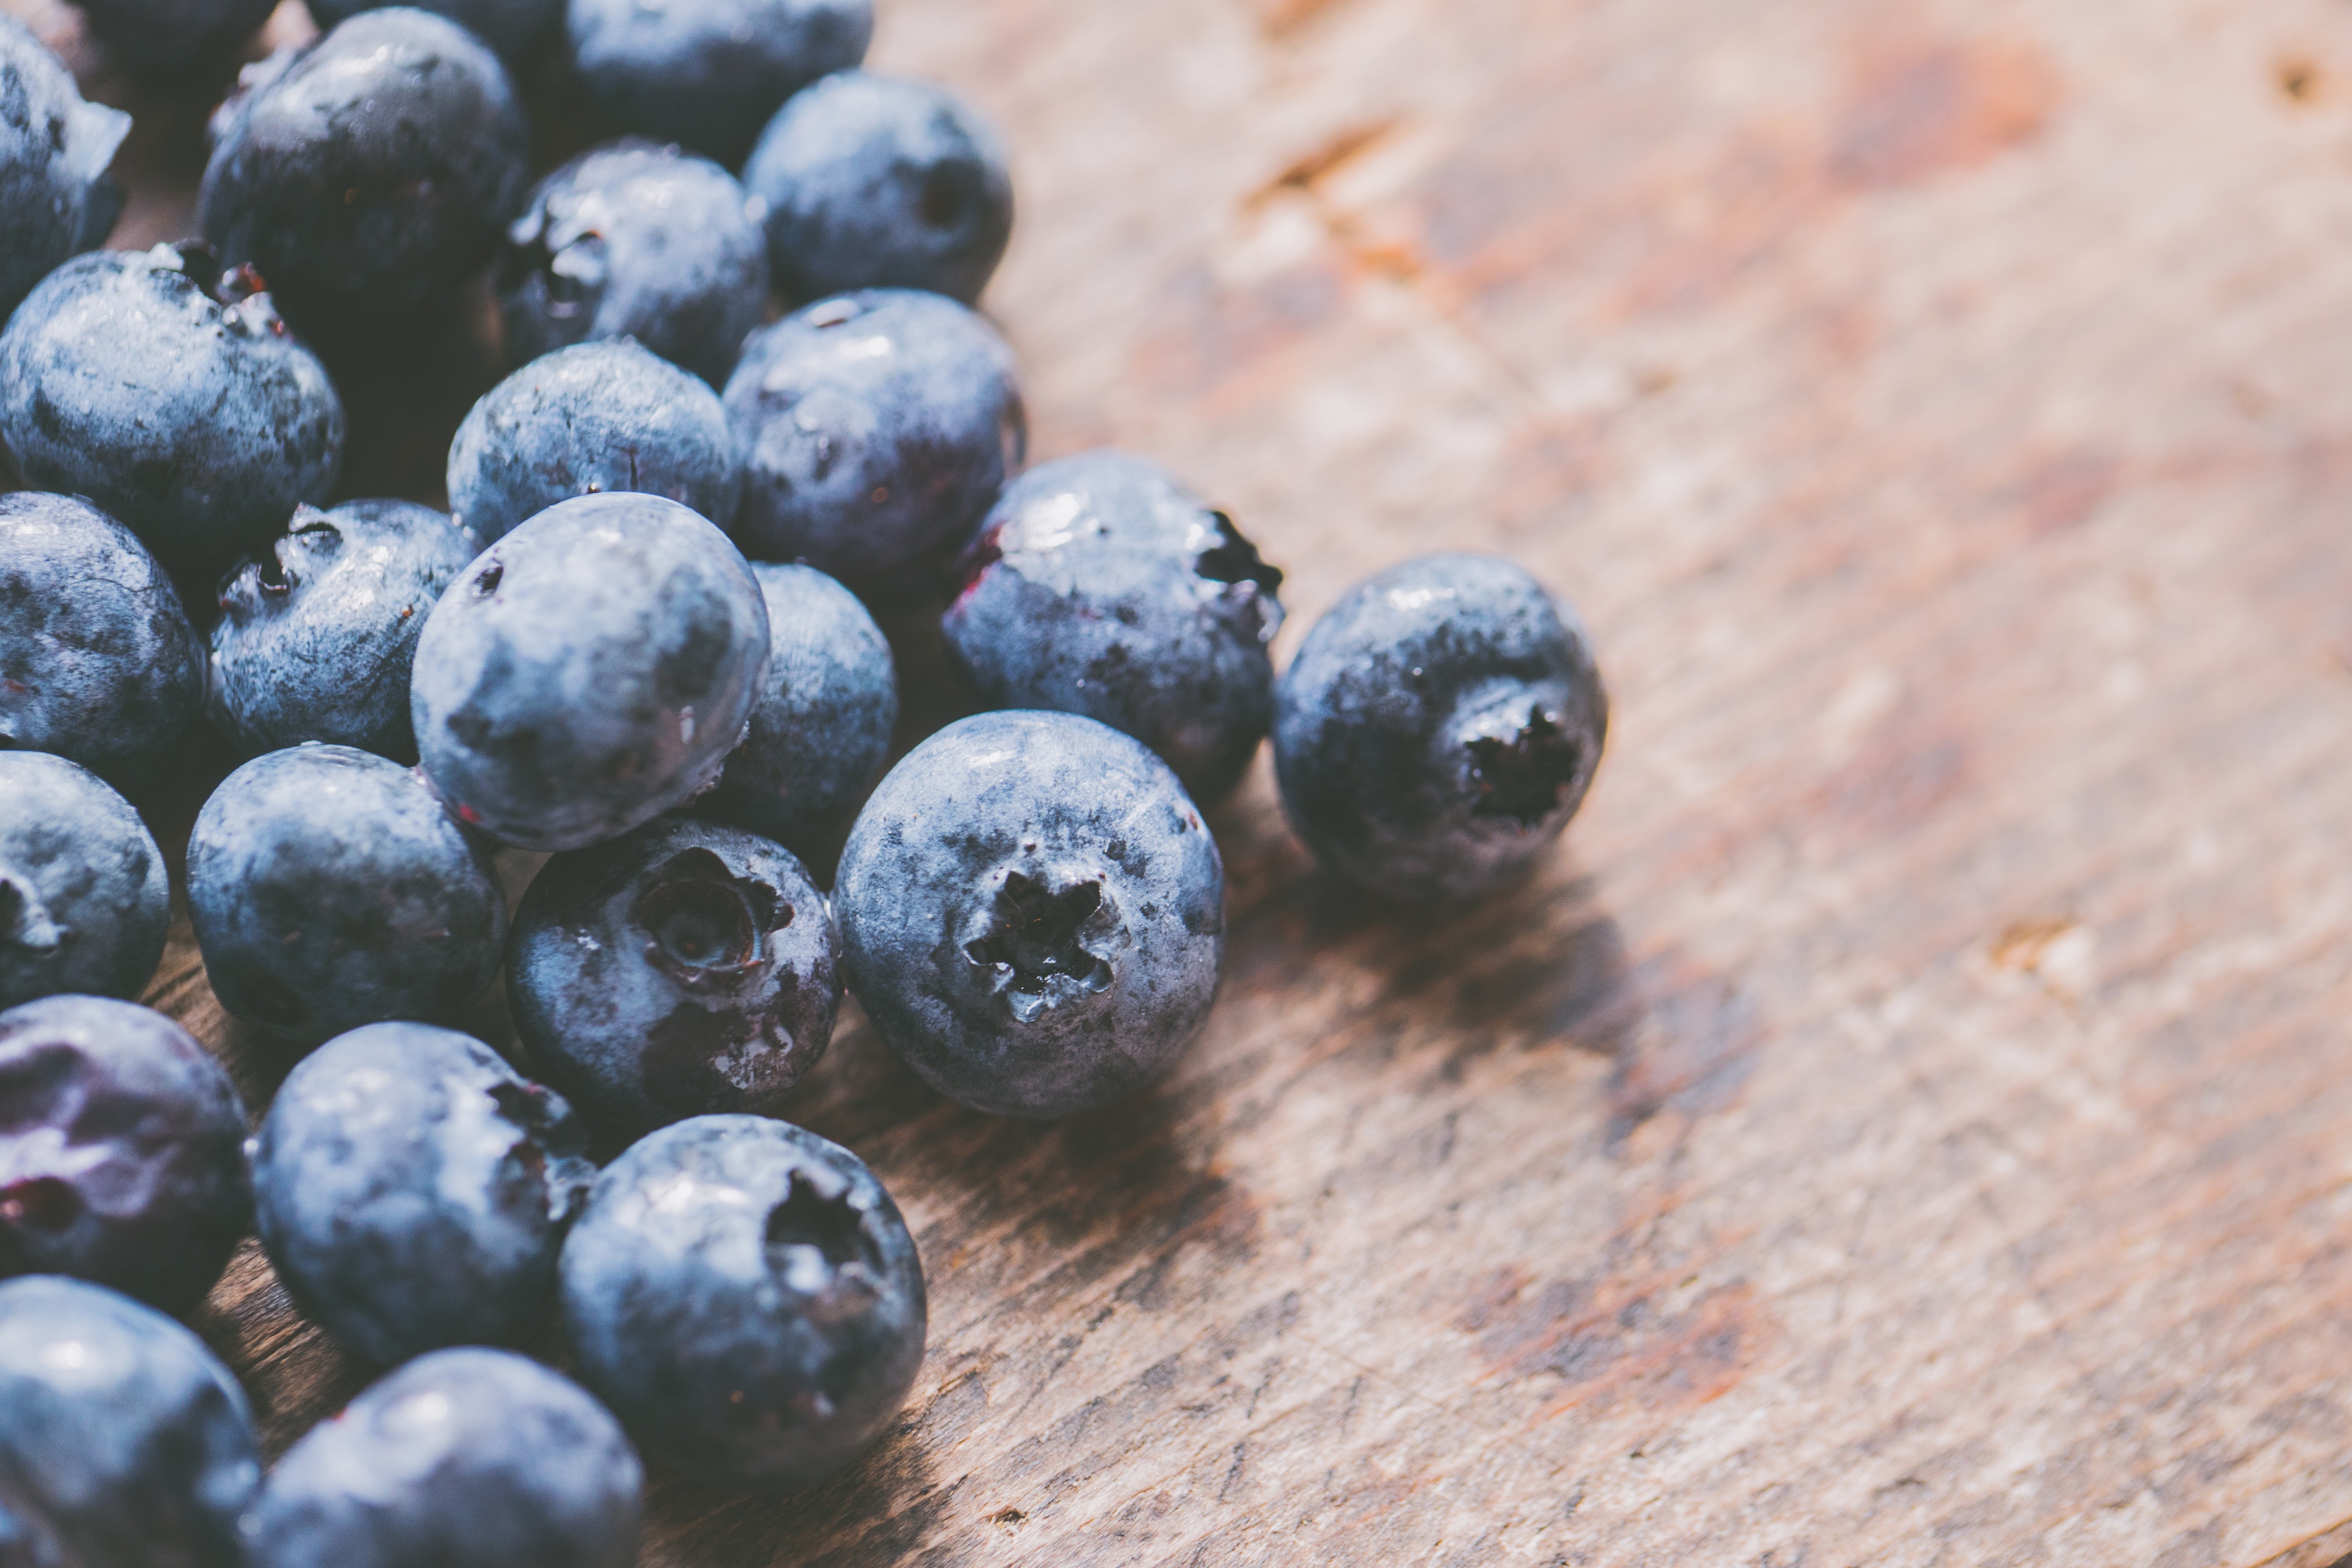
bilberry, fruit, blueberry, berry, prunus spinosa, superfood, huckleberry, juniper berry, food, plant, grape, zante currant, damson, juniper, chokeberry, tree, vitis, produce, prune, jabuticaba, currant, seedless fruit, grapevine family